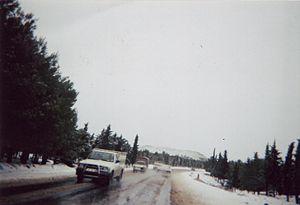
Aïn Babouche est une commune de la wilaya d'Oum El-Bouaghi en Algérie.